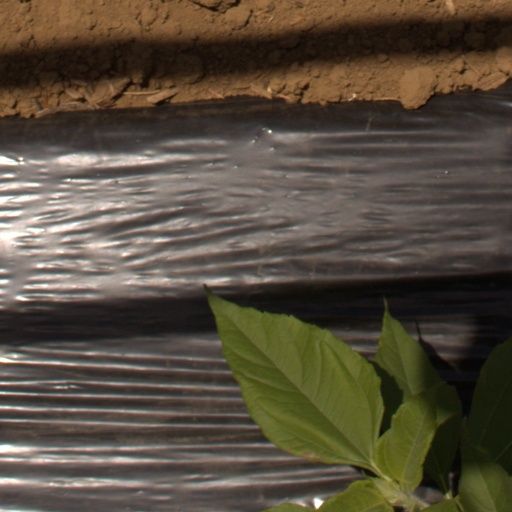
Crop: Jerusalem artichoke